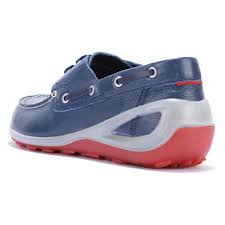
Label: Boat